SummerSlam (2010)

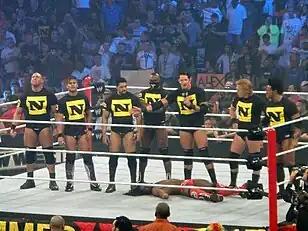
The Nexus at SummerSlam.

In the main event, The Nexus faced Team WWE in a 7-on-7 elimination tag team match. Before the match started, Daniel Bryan was announced as the seventh member of Team WWE. In the climax of the match, after every other member of Team WWE had been eliminated, Barrett delivered a DDT to Cena onto the concrete floor and scored a near-fall. Cena eliminated Gabriel after Gabriel missed a 450º splash. Cena then eliminated Barrett with the STF, giving his team the win.